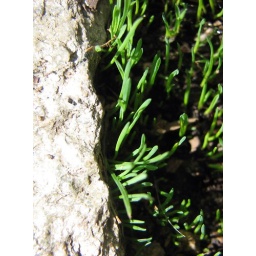
Granite paving stone and sprouting grass seed in my backyard.